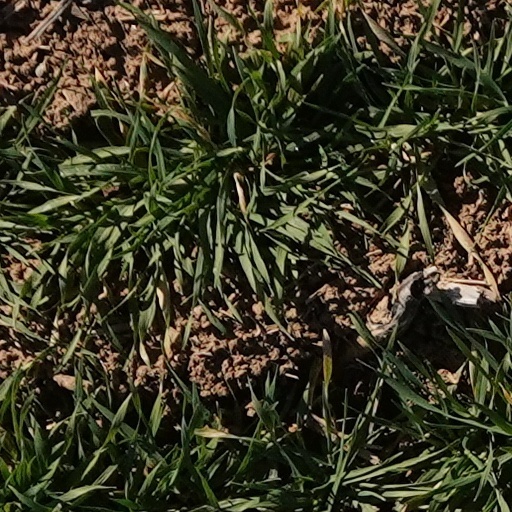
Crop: wheat